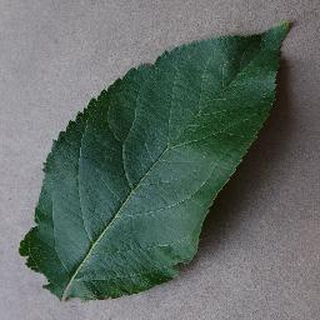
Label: healthy_apple